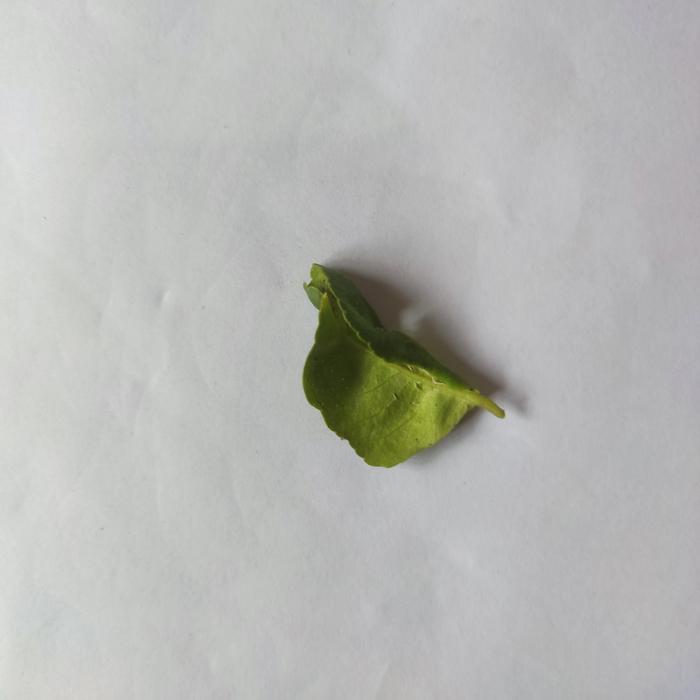
Crop: Lemon
Leaf condition: Leaf_Curl